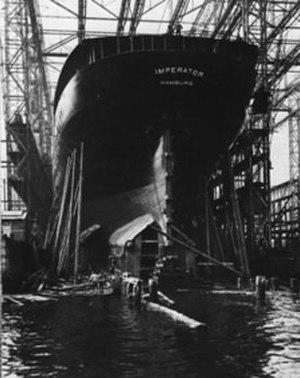
Le SS Imperator est un paquebot transatlantique allemand mis en service pour la compagnie HAPAG par les chantiers navals AG Vulcan de Hambourg en 1913. Il est le premier d'une série de trois paquebots transatlantiques allemands, qui inclut le Vaterland et le Bismarck. À la suite de la Première Guerre mondiale, l’Imperator, cédé au Royaume-Uni comme dommage de guerre, est renommé RMS Berengaria et sert la Cunard. Il est victime d'un incendie en 1938 qui entraîne sa démolition, terminée en 1946. Jusqu’à la mise en service de son sister-ship le Vaterland, l’Imperator fut le plus grand paquebot du monde.